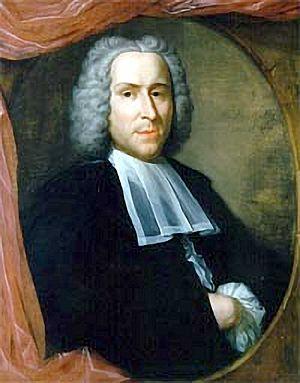
Hieronymus David Gaubius, né le 24 février 1705 à Heidelberg et mort le 29 novembre 1780 à Leyde est un médecin et chimiste allemand dont la carrière s'est déroulée principalement en Hollande.